George Hemming Mason

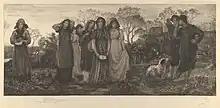
"The Evening Hymn"

In the autumn of 1843, Mason left England with his brother Miles on a trip through France, Switzerland, and Italy - the journey was mainly done on foot. They reached Rome in the autumn of 1845, and George took a studio there. Financial difficulties at home soon compelled him and his brother to fend for themselves, and he made a living painting portraits of the English in Rome, and more particularly of their horses and dogs, for which he had a natural talent.